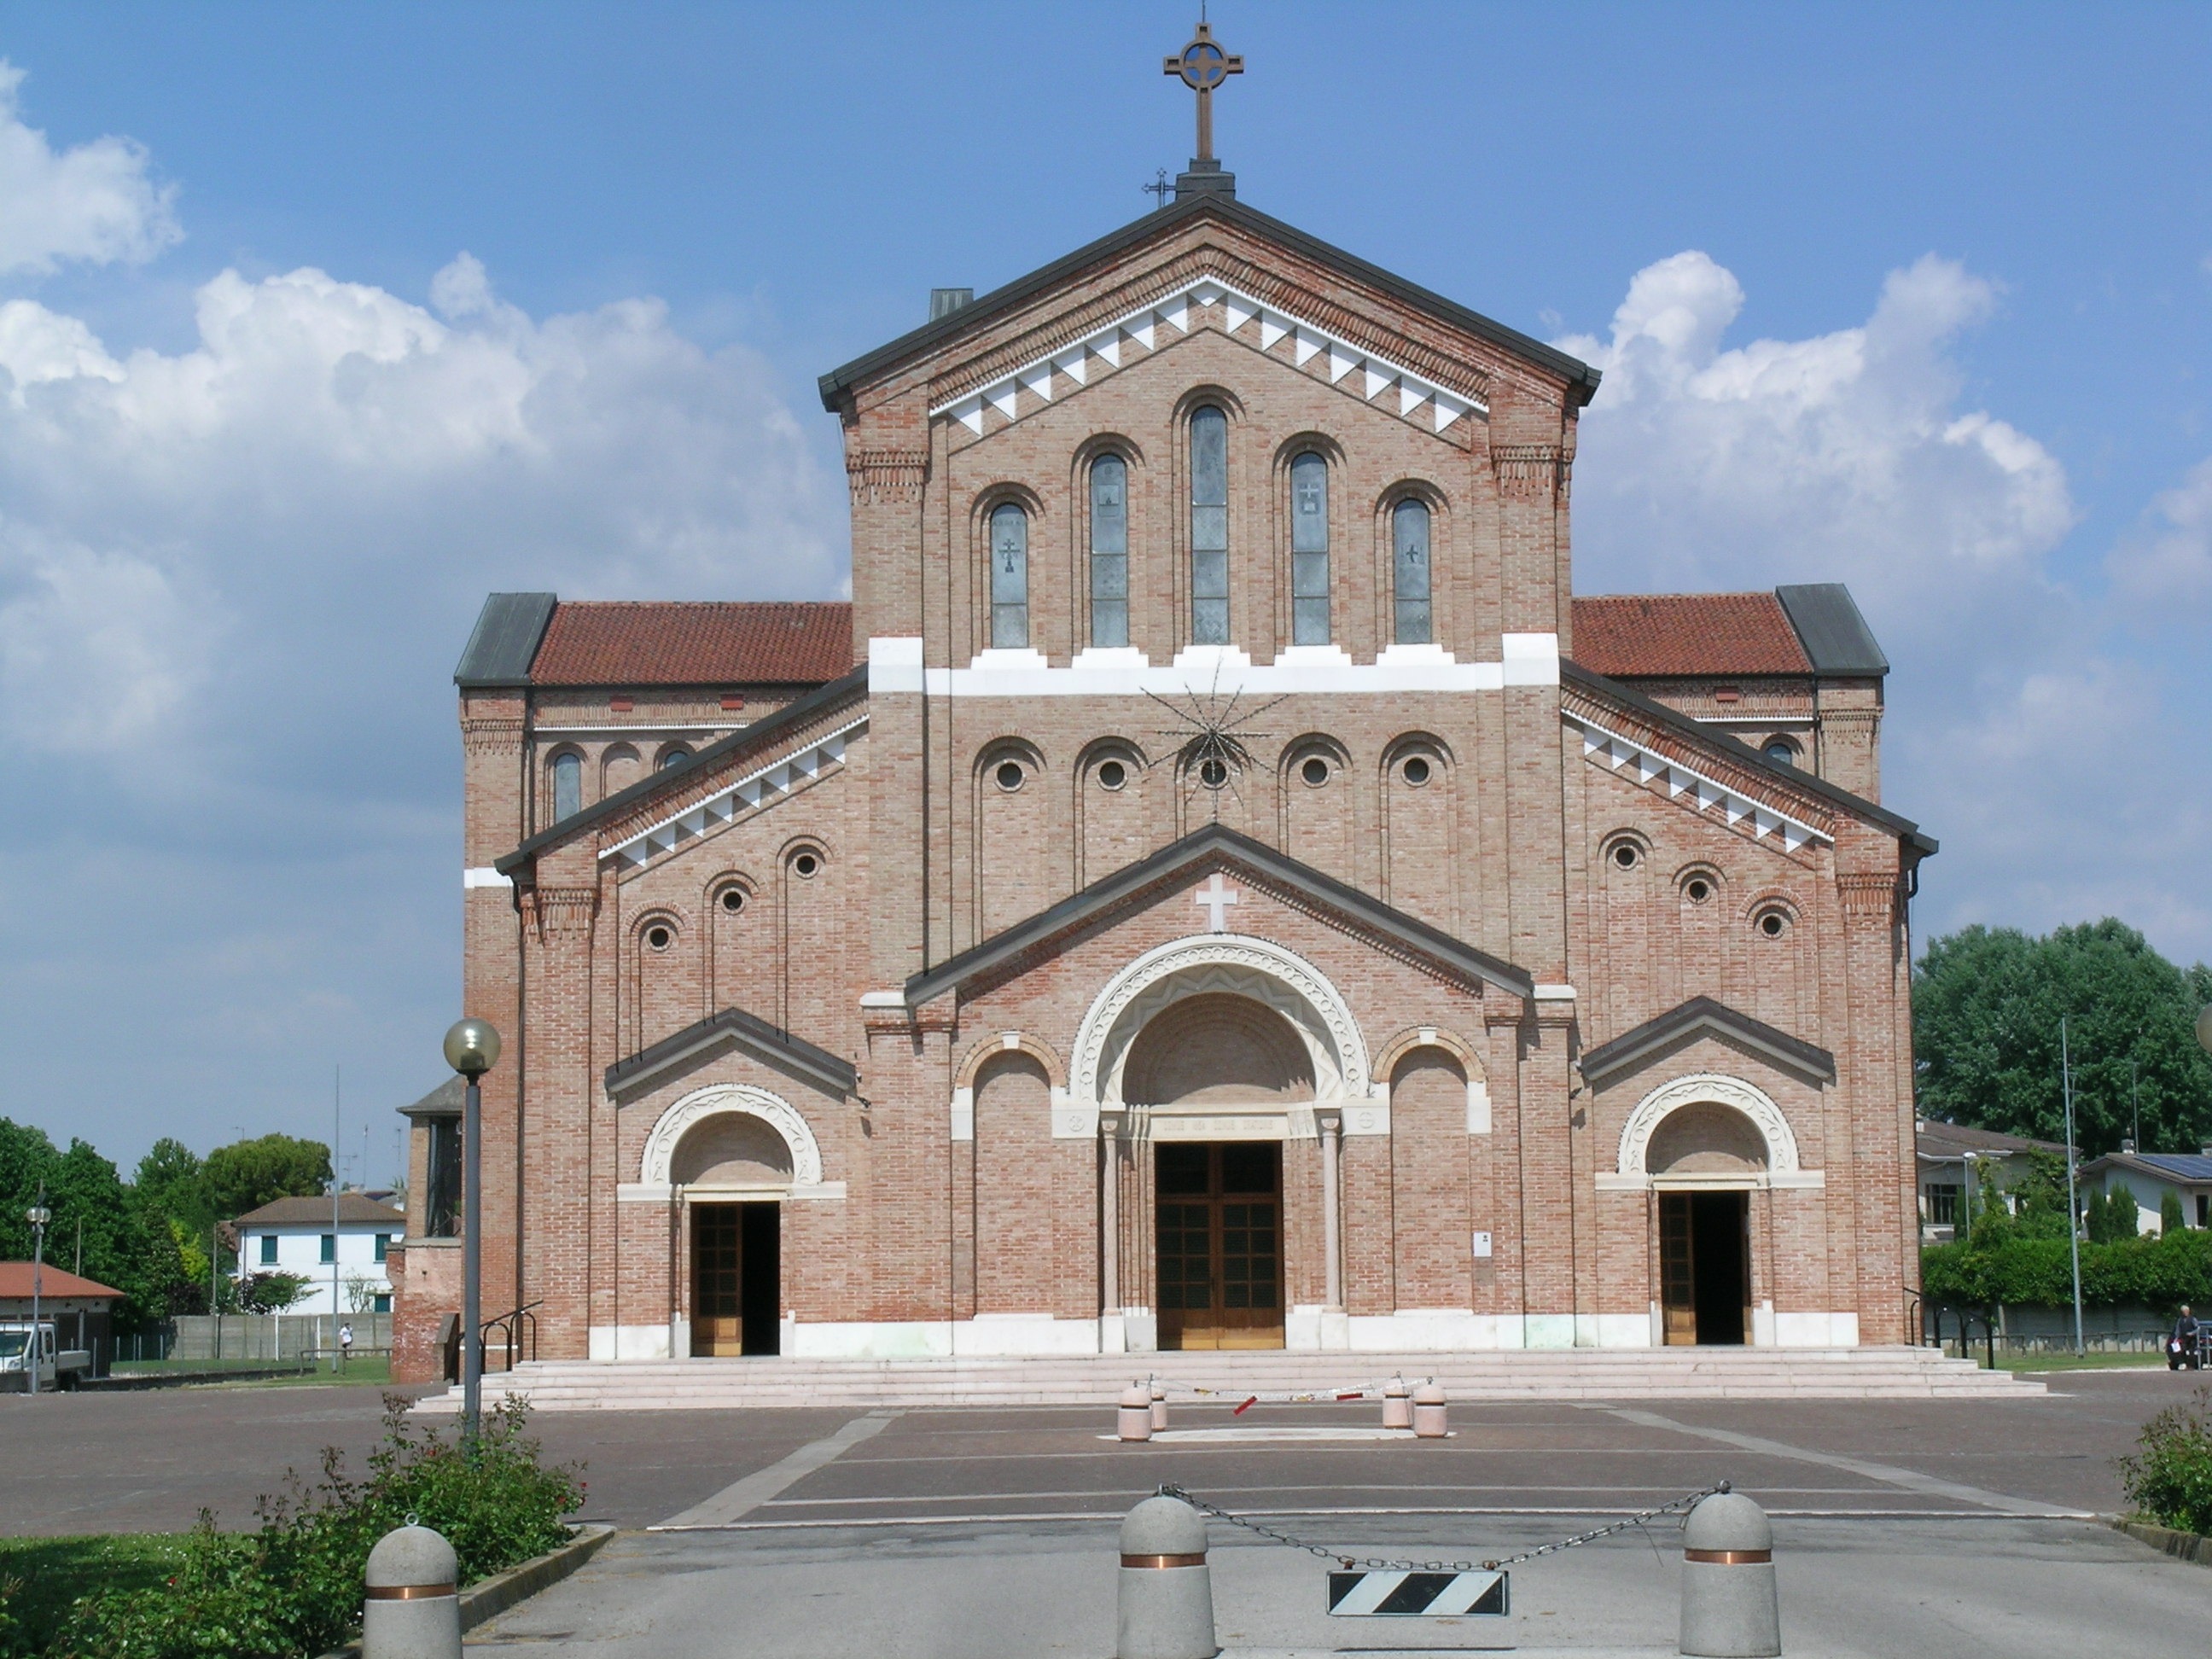
architecture, building, landmark, facade, church, cathedral, place of worship, monastery, synagogue, basilica, estate, courthouse, classical architecture, historic site, byzantine architecture, spanish missions in california, monastier treviso